Buchenau (Eiterfeld)

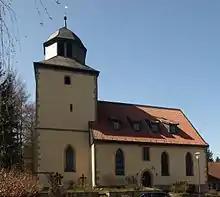
The Protestant church of 1573

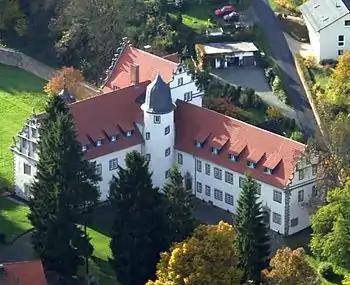
Aerial view of Schloss Buchenau

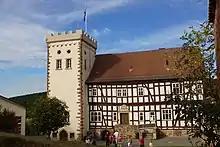
The Generalshaus

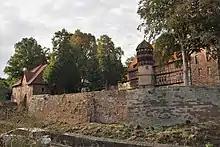
Seckendorffschloss Buchenau

The Protestant church was built by Eberhard von Buchenau between 1568 and 1573. It was designed as a single-nave church with a choir from 1820. The interior design dates from the 1800s and is equipped with three-sided, two-storey galleries. Two wooden reliefs from an altar shrine, several grave monuments in the choir from the 16th to 19th centuries and the organ from 1787 are notable.